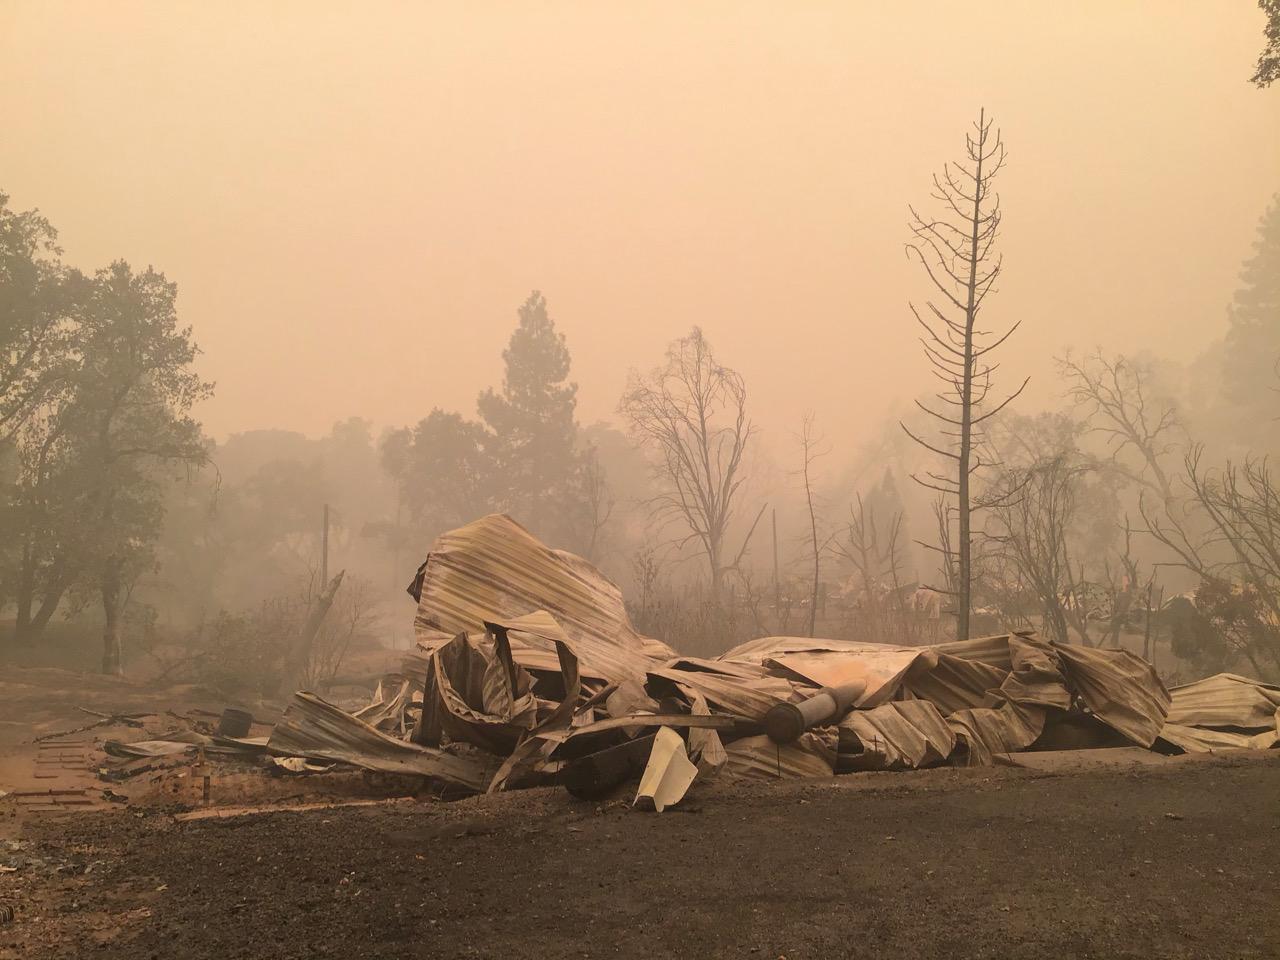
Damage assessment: destroyed